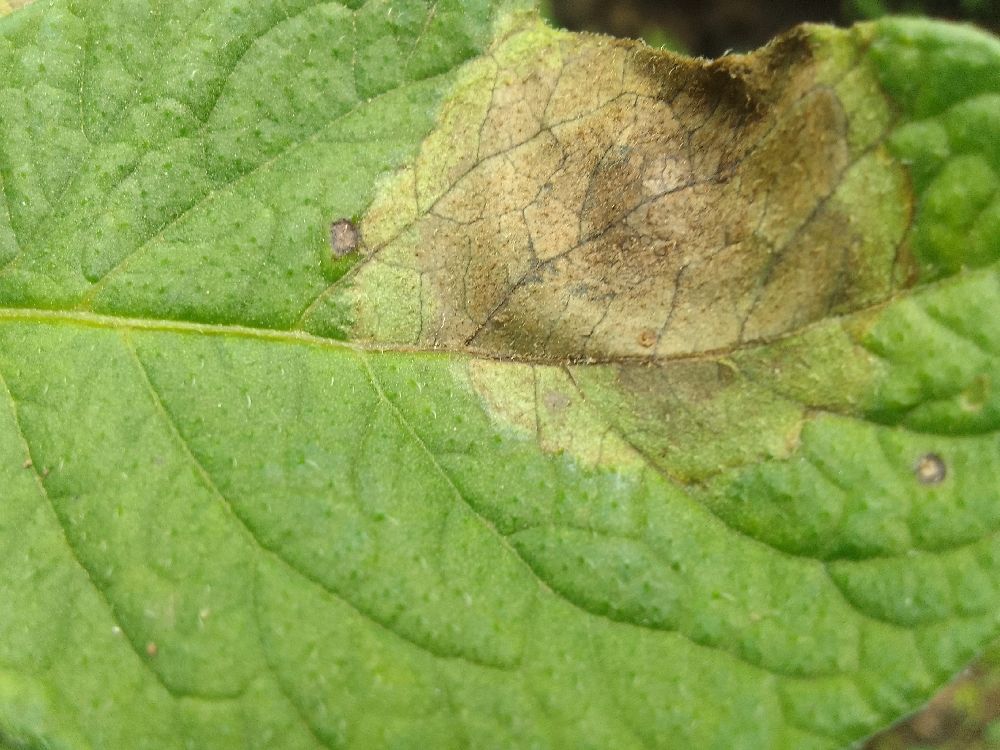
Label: Late blight